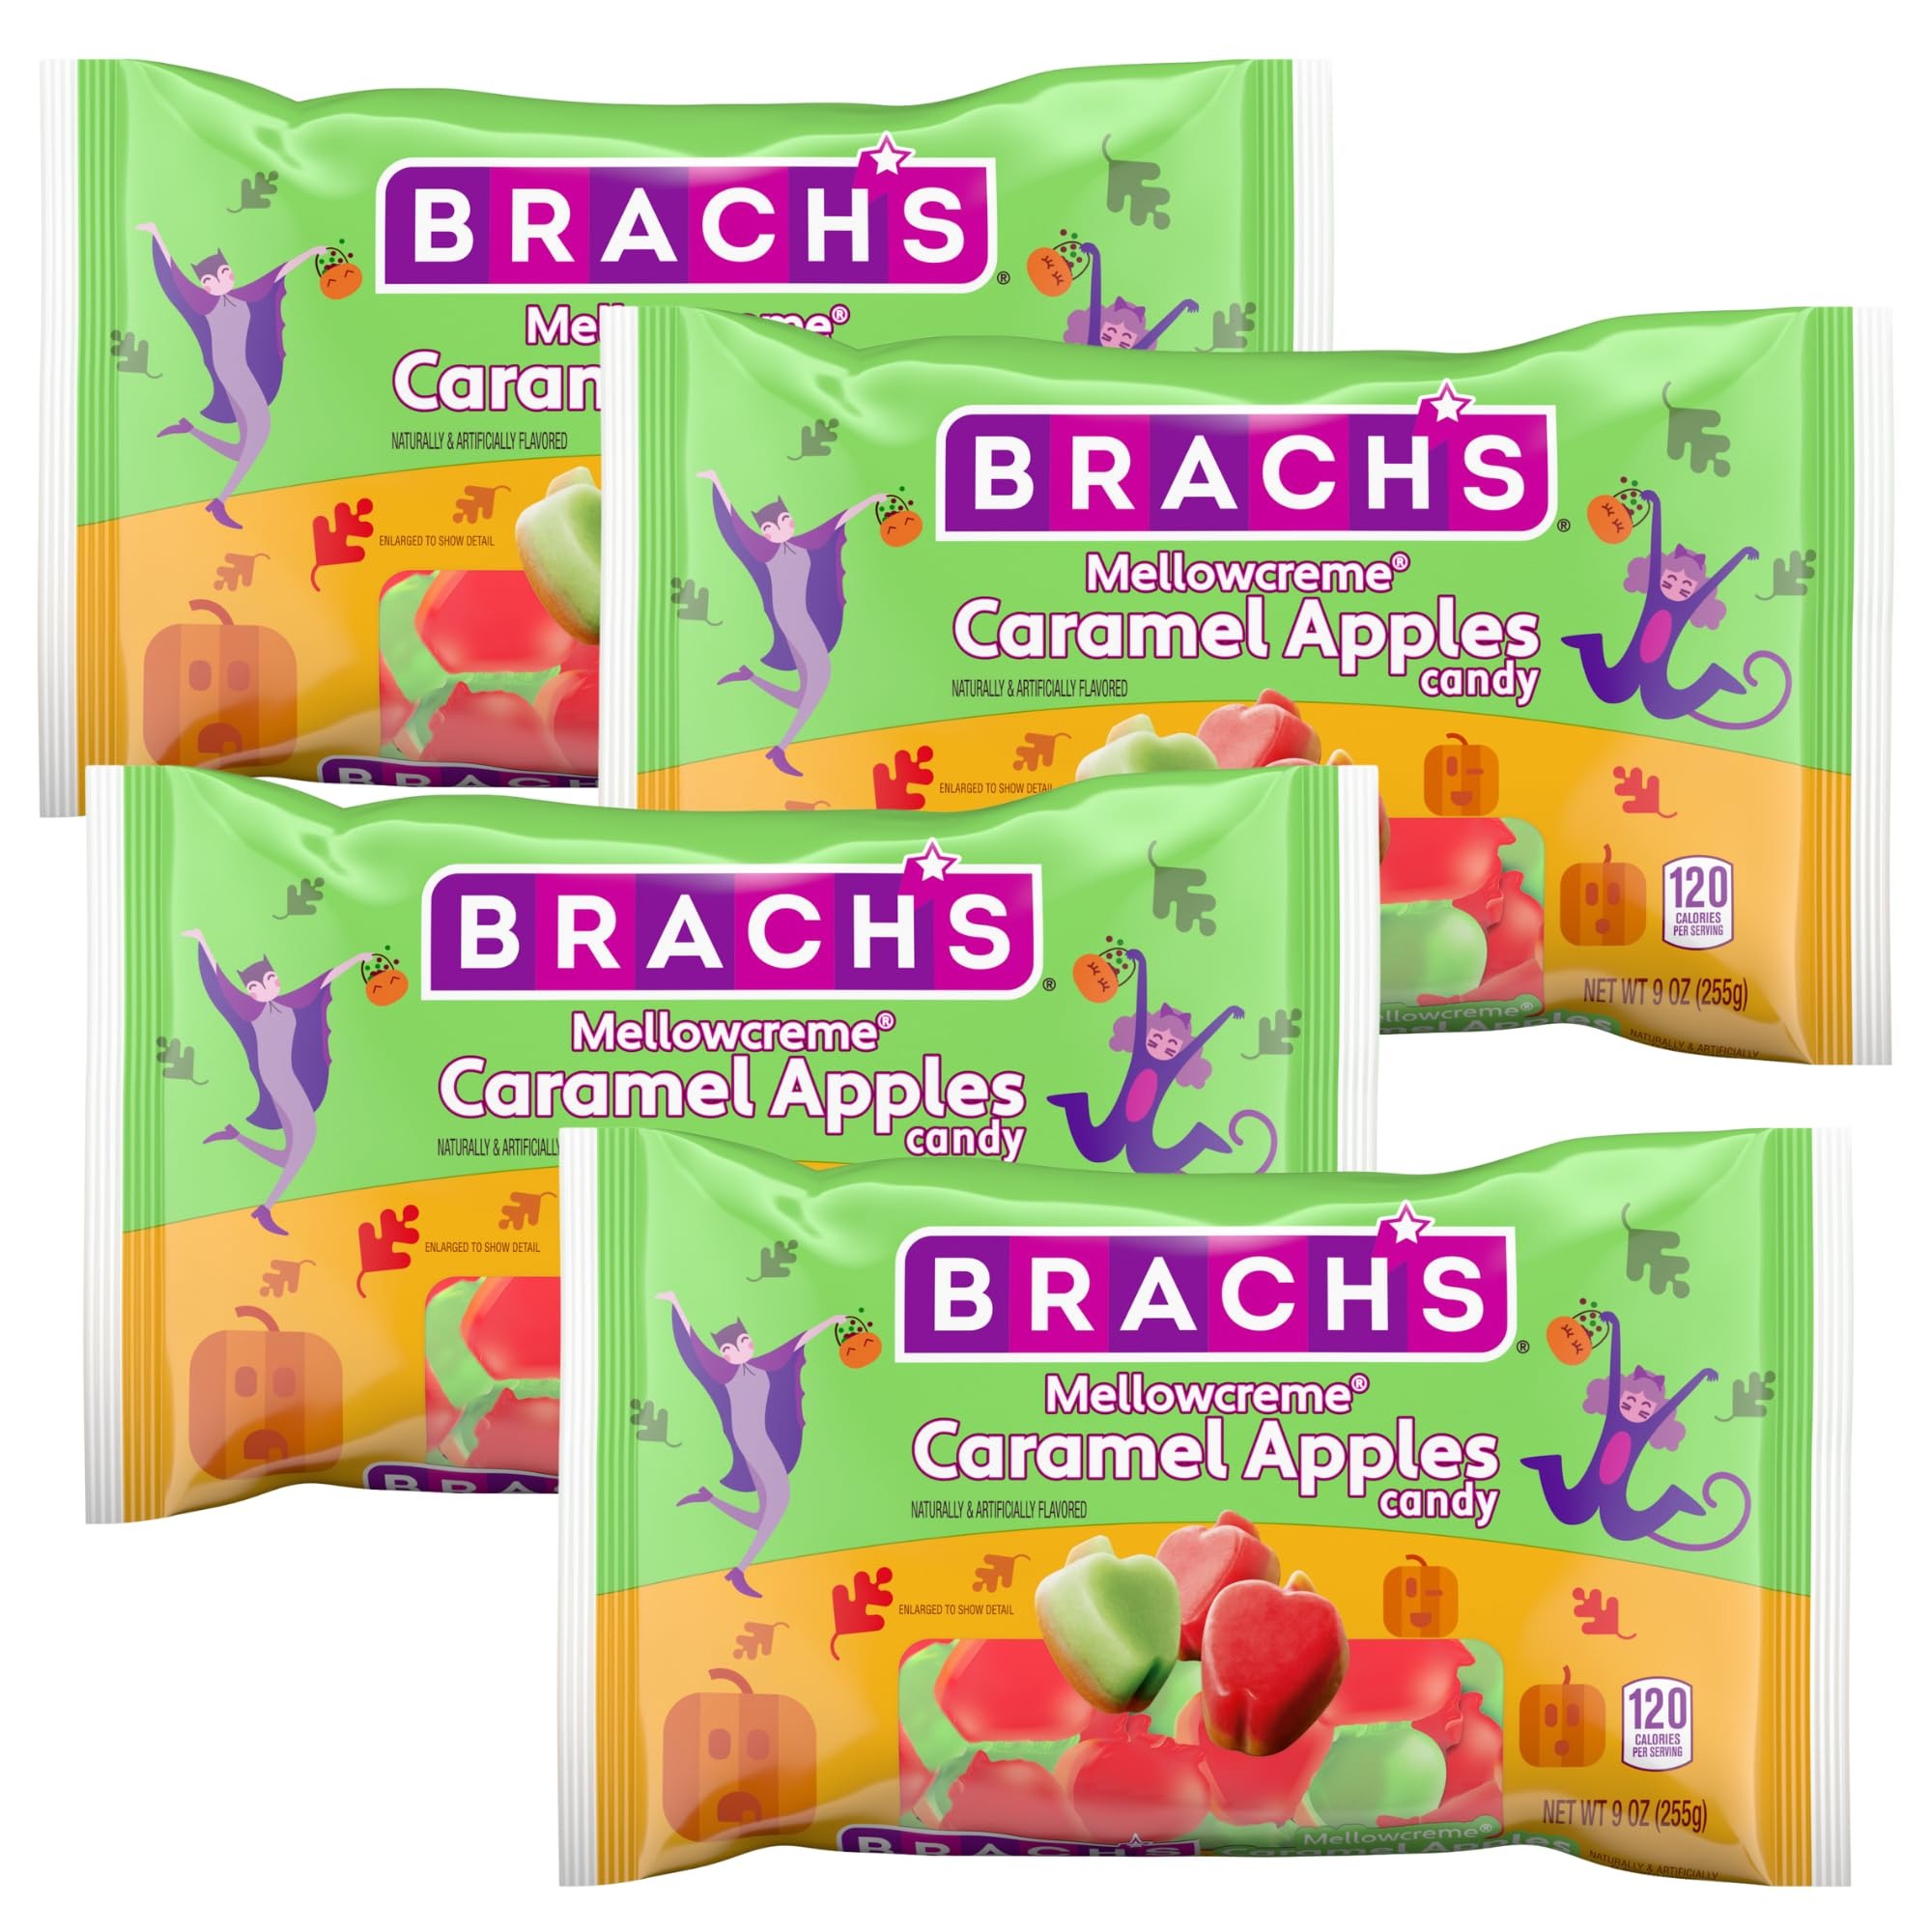
Item Name: Brach’s Mellowcreme Caramel Apple Candy, 9oz (Pack of 4) 36 Total ounces
Value: 36.0
Unit: Ounce

Price: 15.5